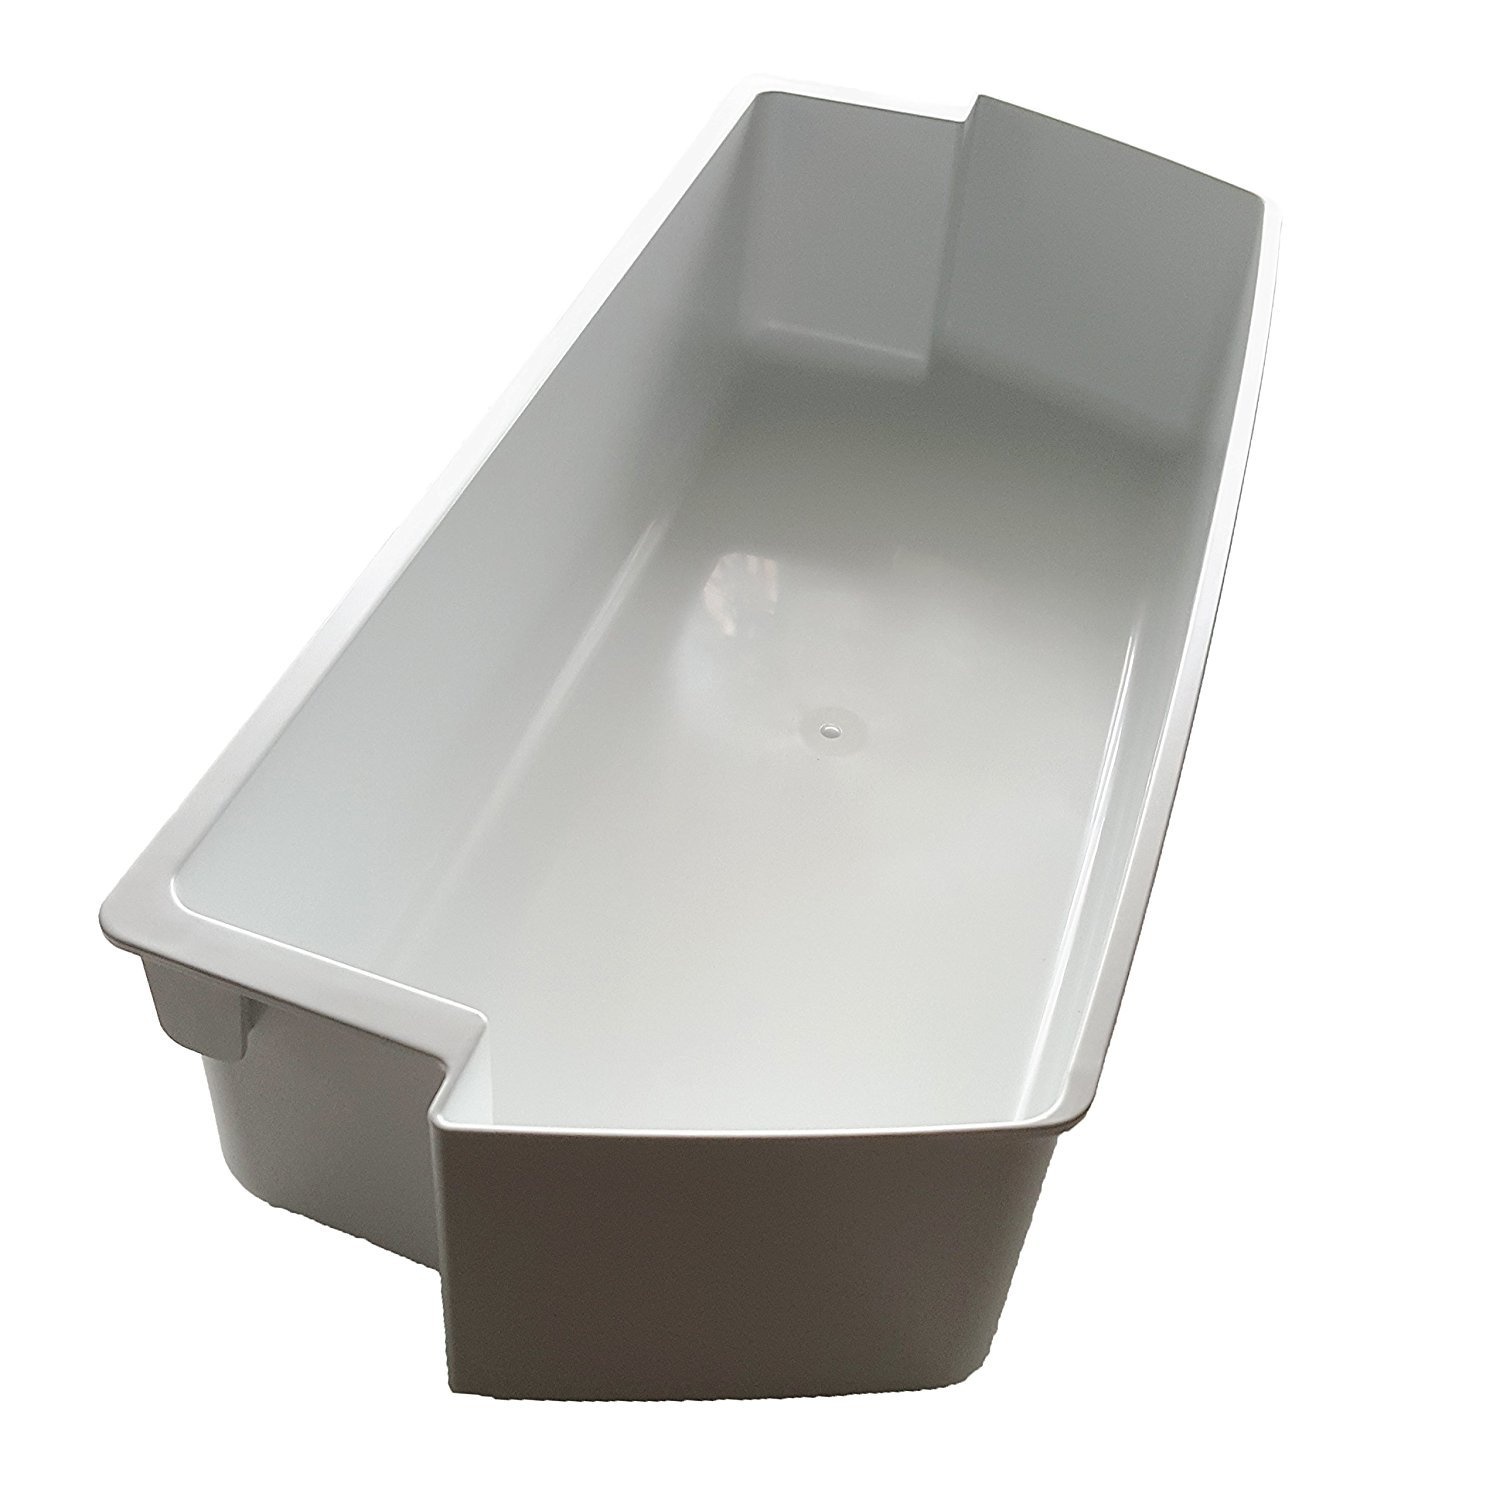
Door Bin Shelf for Whirlpool ED5KVEXVQ01 Refrigerator
Whirlpool ED5KVEXVQ01 Door Bin Shelf Replacement
Brand: Gaya Parts
Category: Home & Garden > Kitchen & Dining > Kitchen Appliance Accessories > Refrigerator Accessories > Shelves